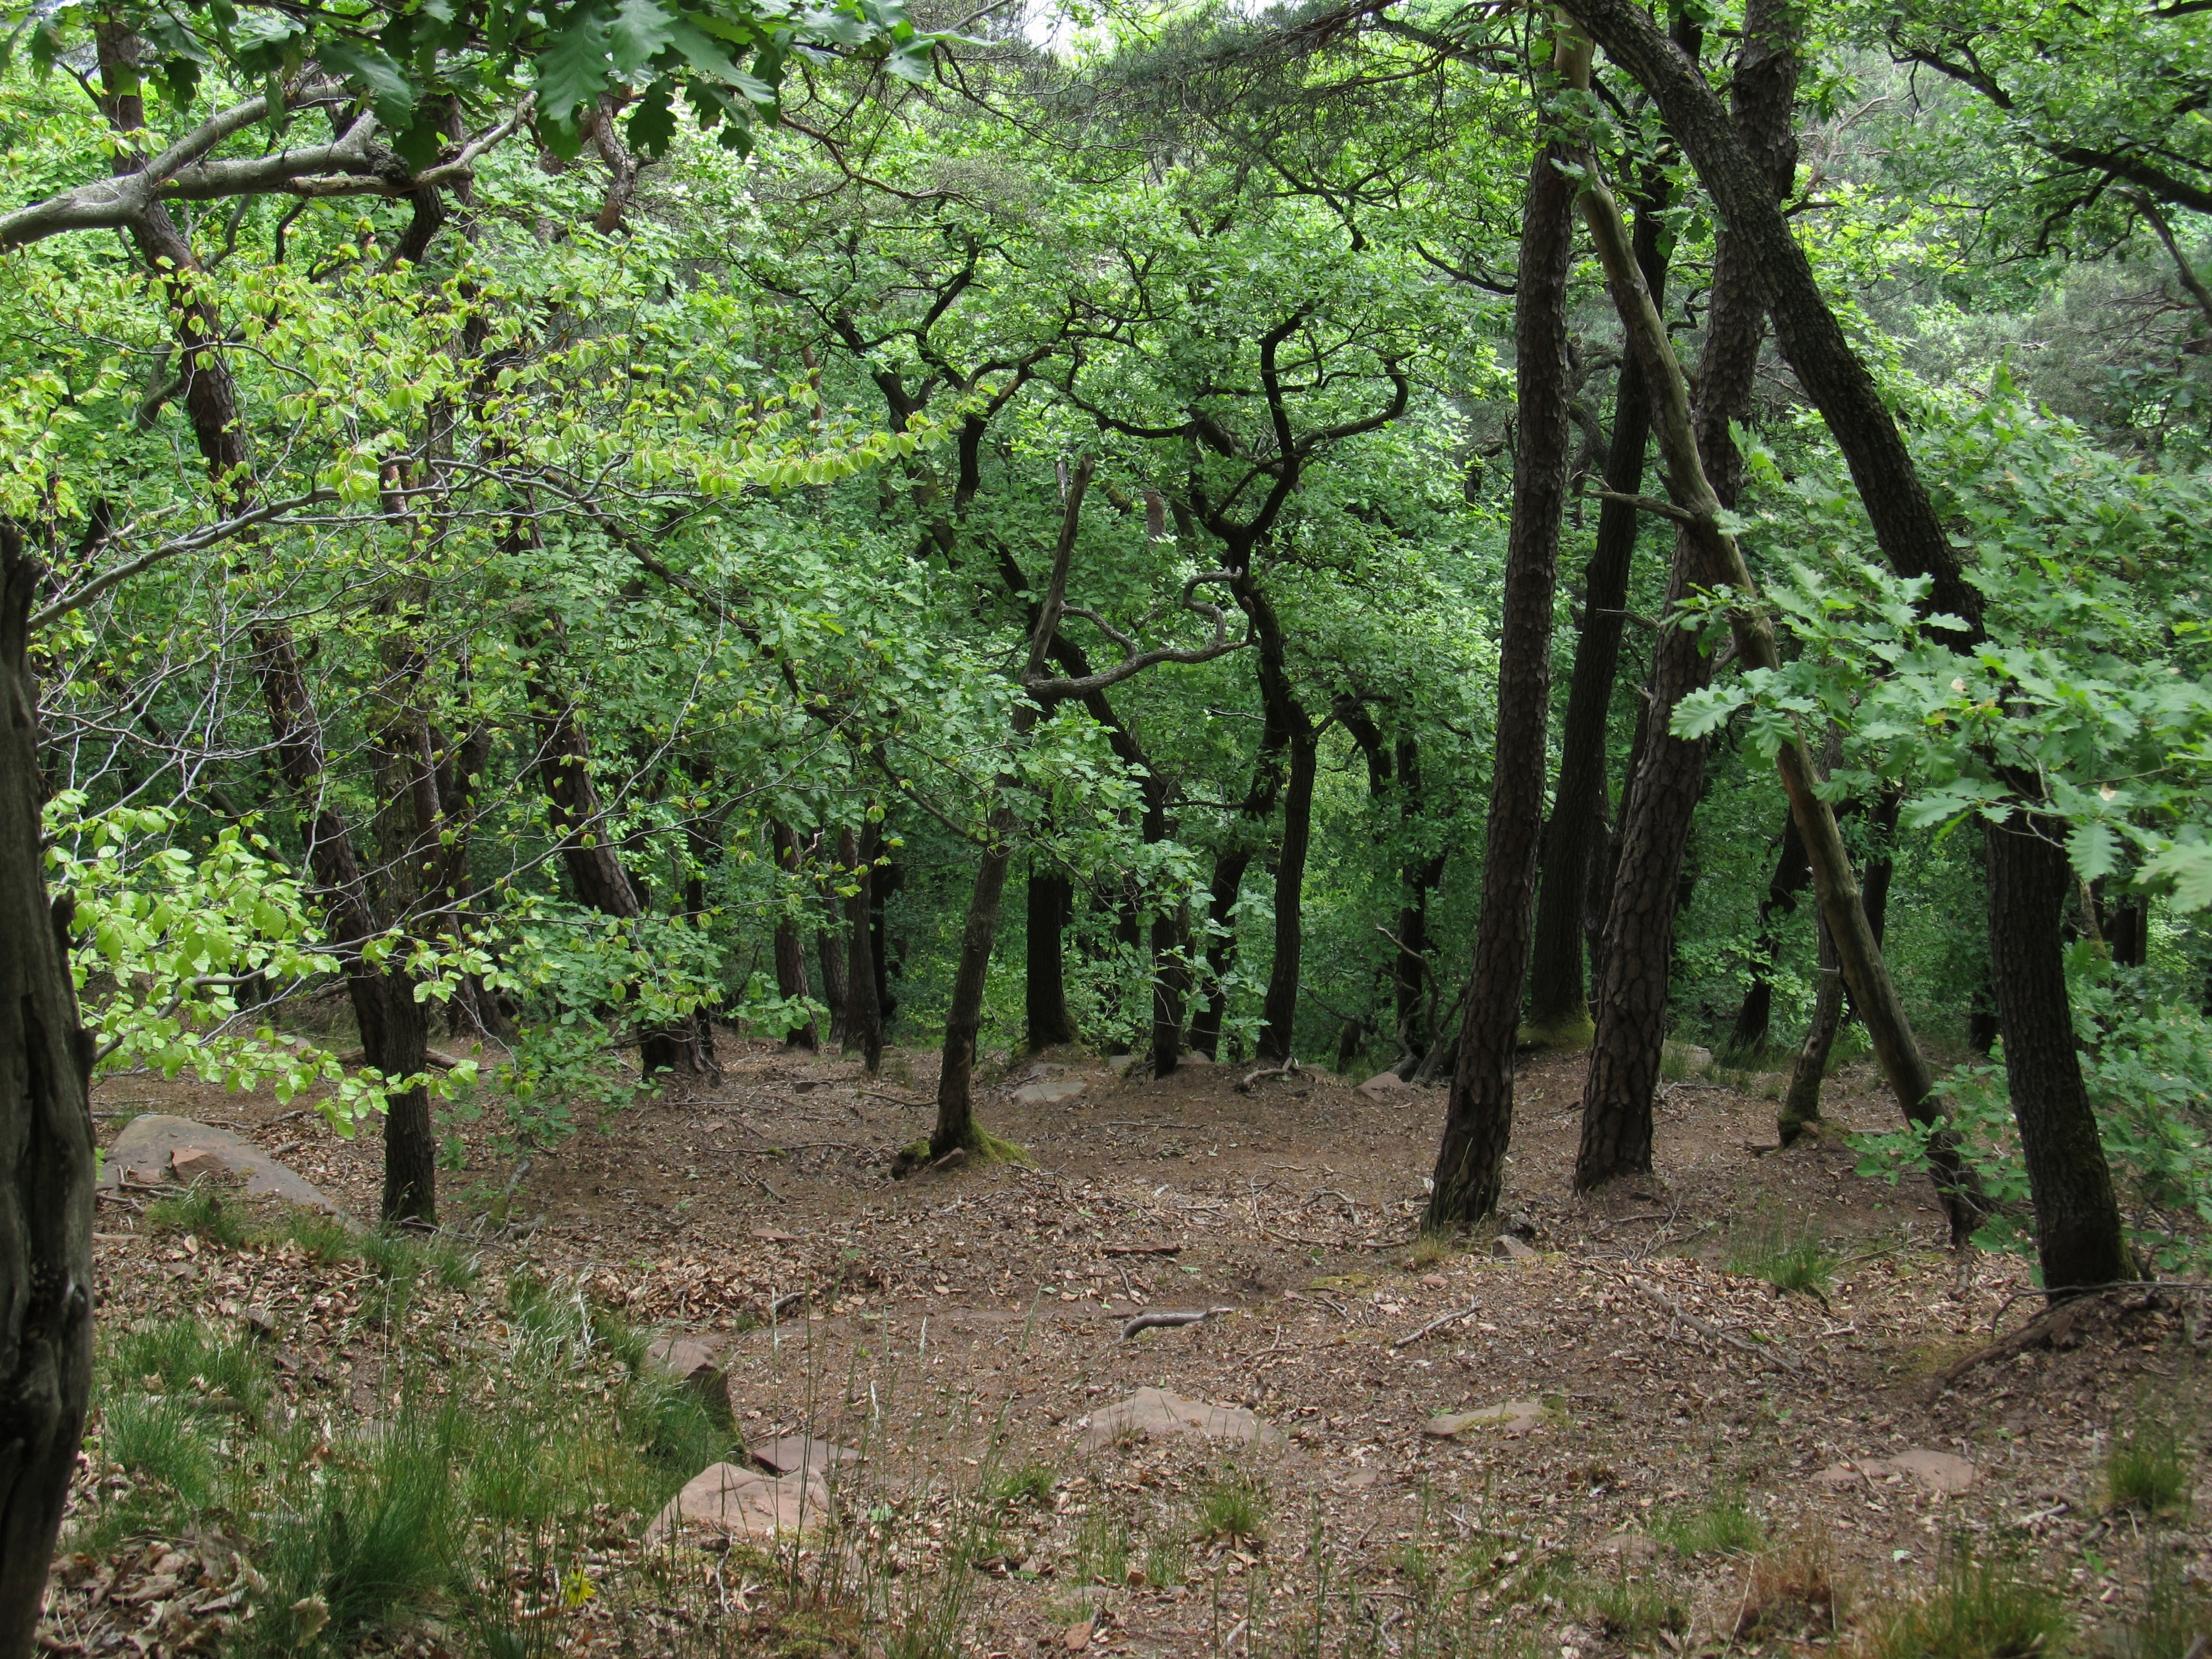
tree, nature, forest, plant, trail, leaf, jungle, trees, vegetation, rainforest, deciduous, plantation, grove, woodland, habitat, ecosystem, biome, old growth forest, natural environment, woody plant, temperate broadleaf and mixed forest, temperate coniferous forest, land plant